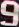
Number: 9